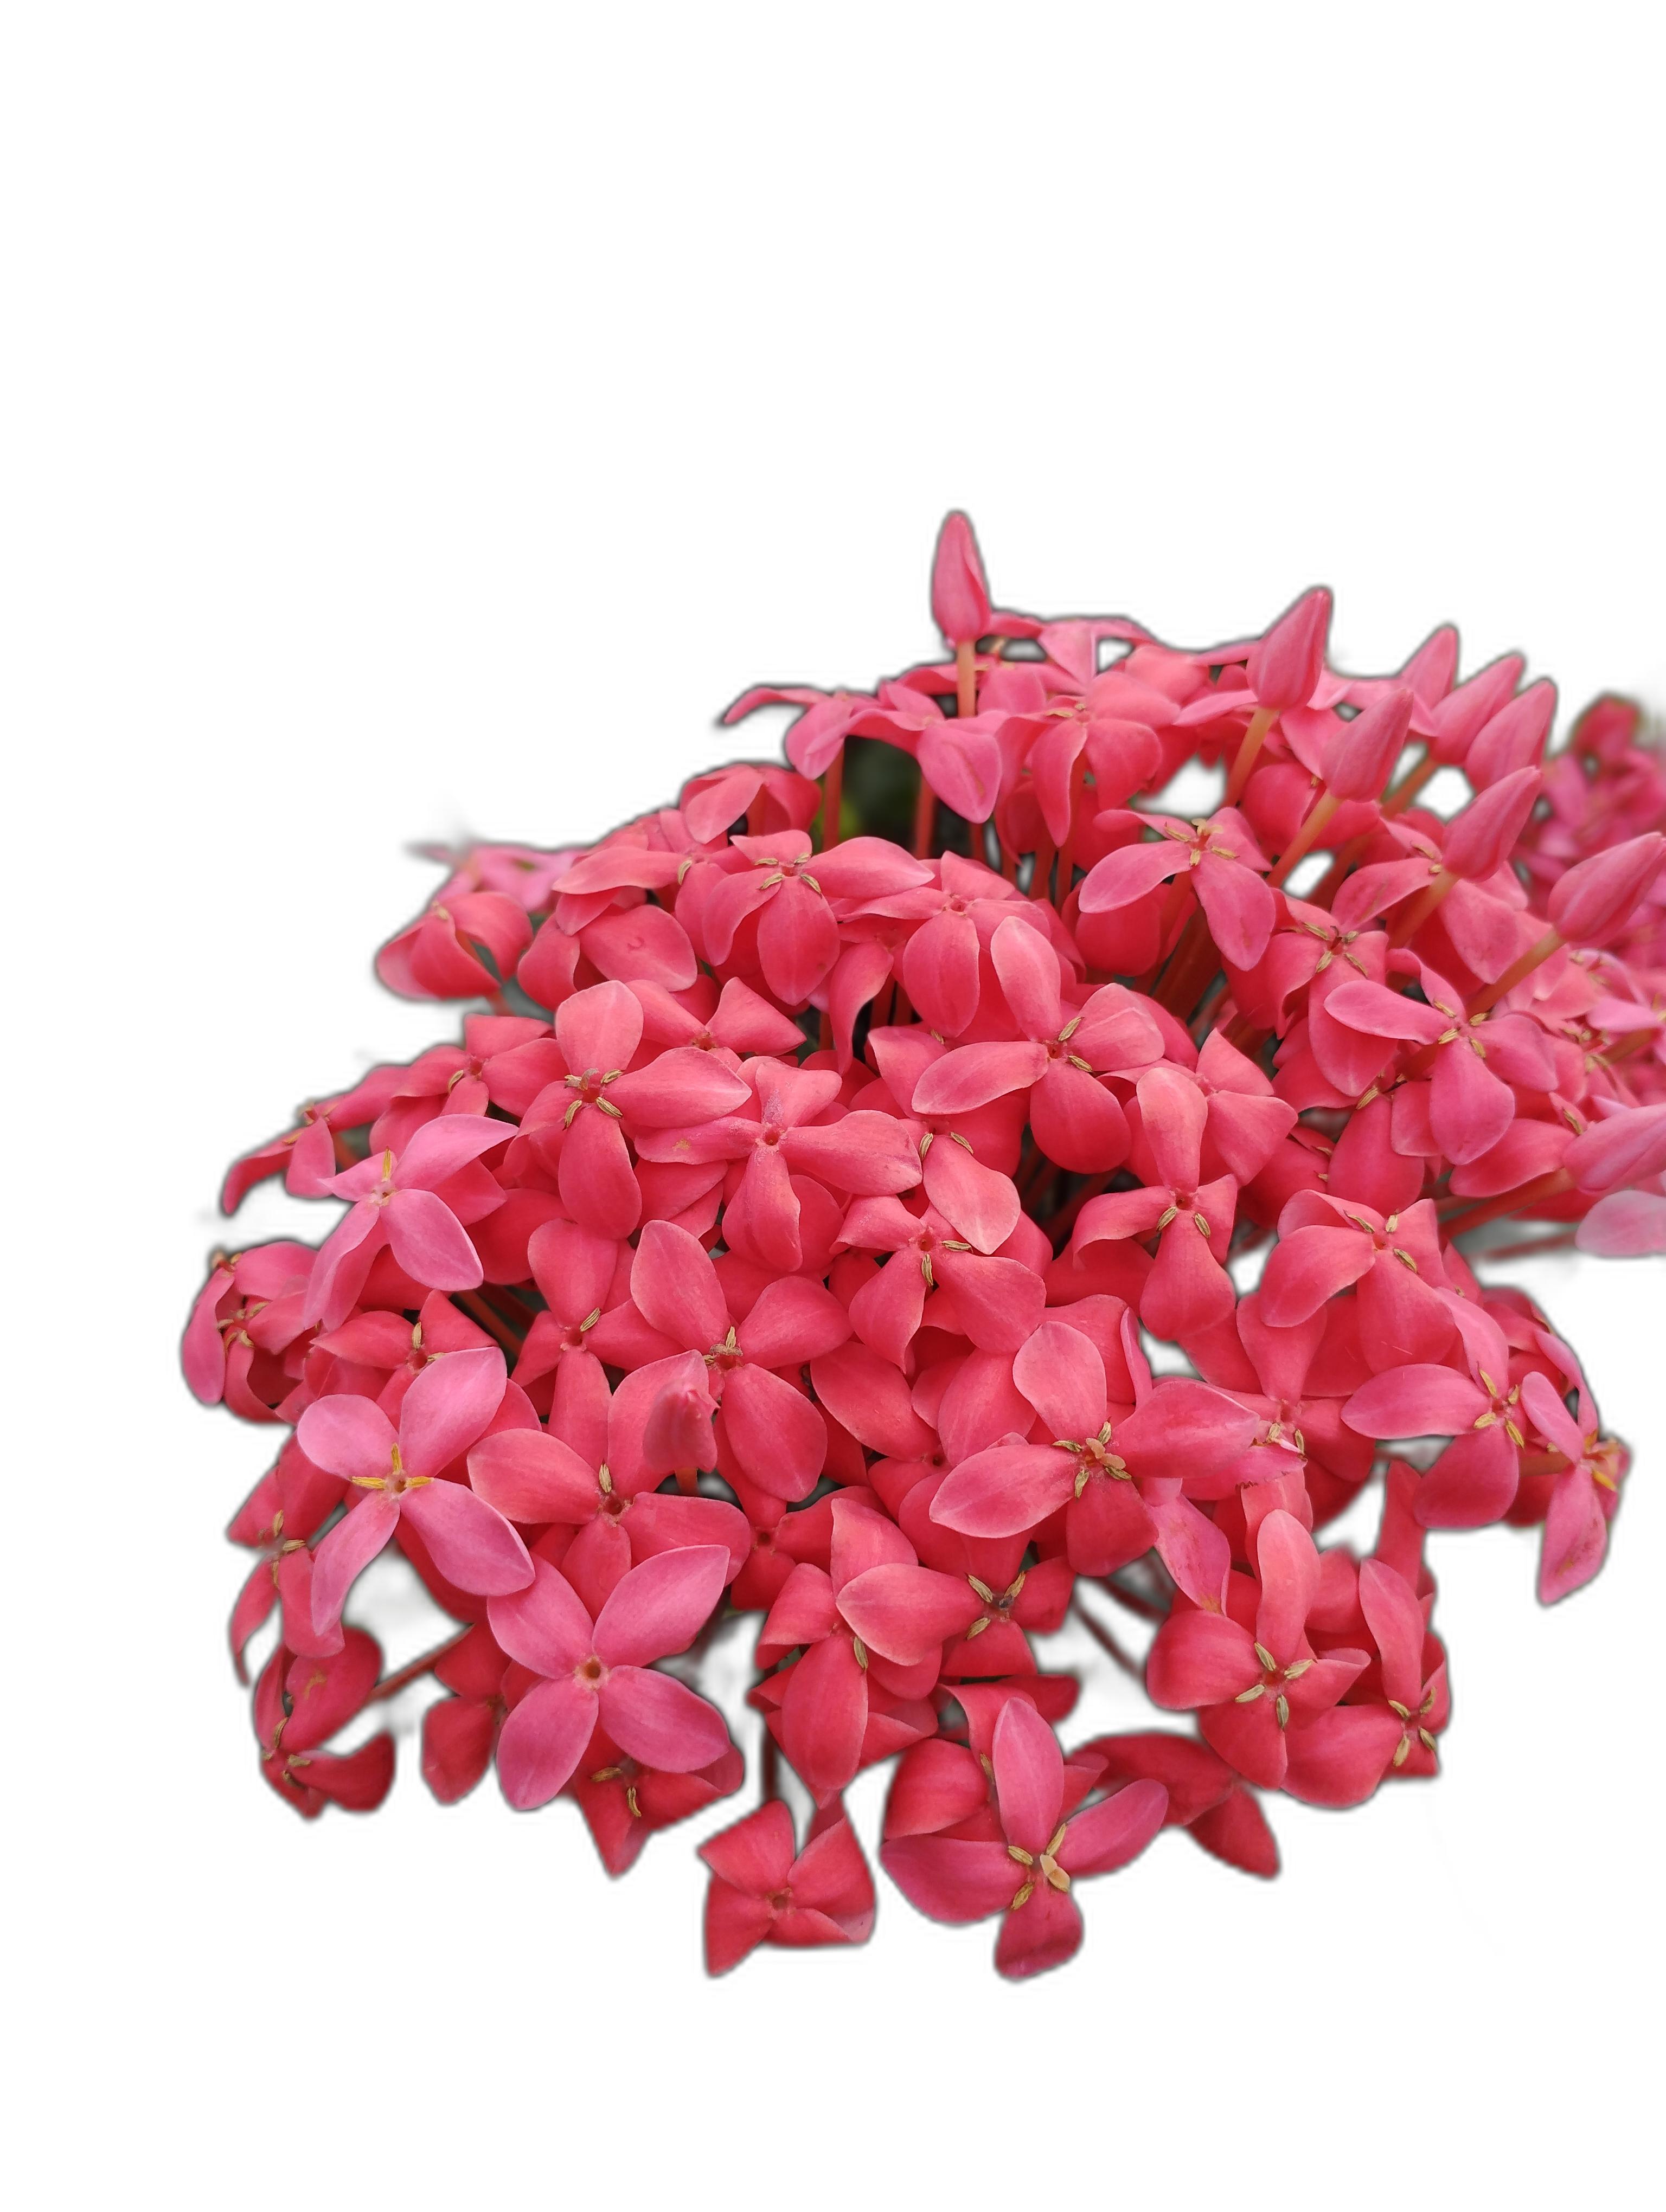
Label: Jungle geranium